Bran Castle

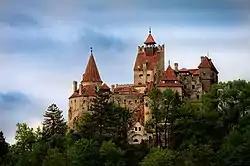
Bran Castle

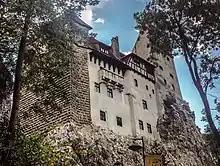
Bran Castle

Bran Castle (or) is a castle in Bran, southwest of Brașov. The castle was built by Saxons in 1377 who were given the privilege by Louis I of Hungary. It is a national monument and landmark in Transylvania. The fortress is on the Transylvanian side of the historical border with Wallachia, on road DN73.